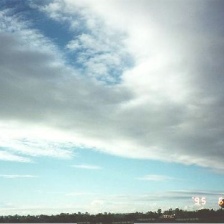
Cloud type: Stratocumulus